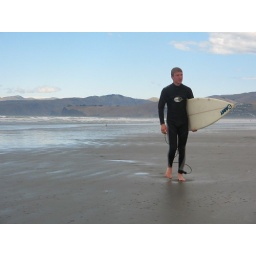
foul smelling boy in the bathroom